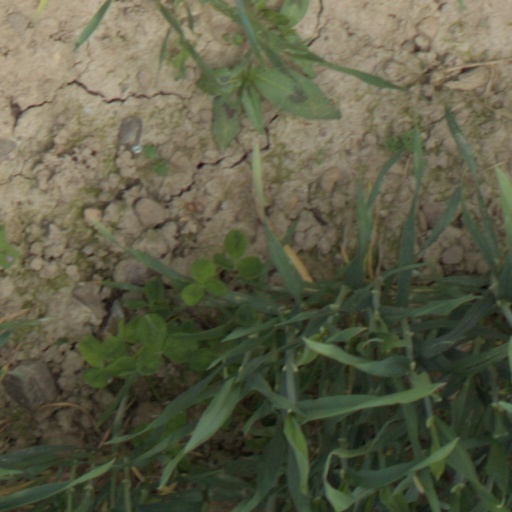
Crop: wheat